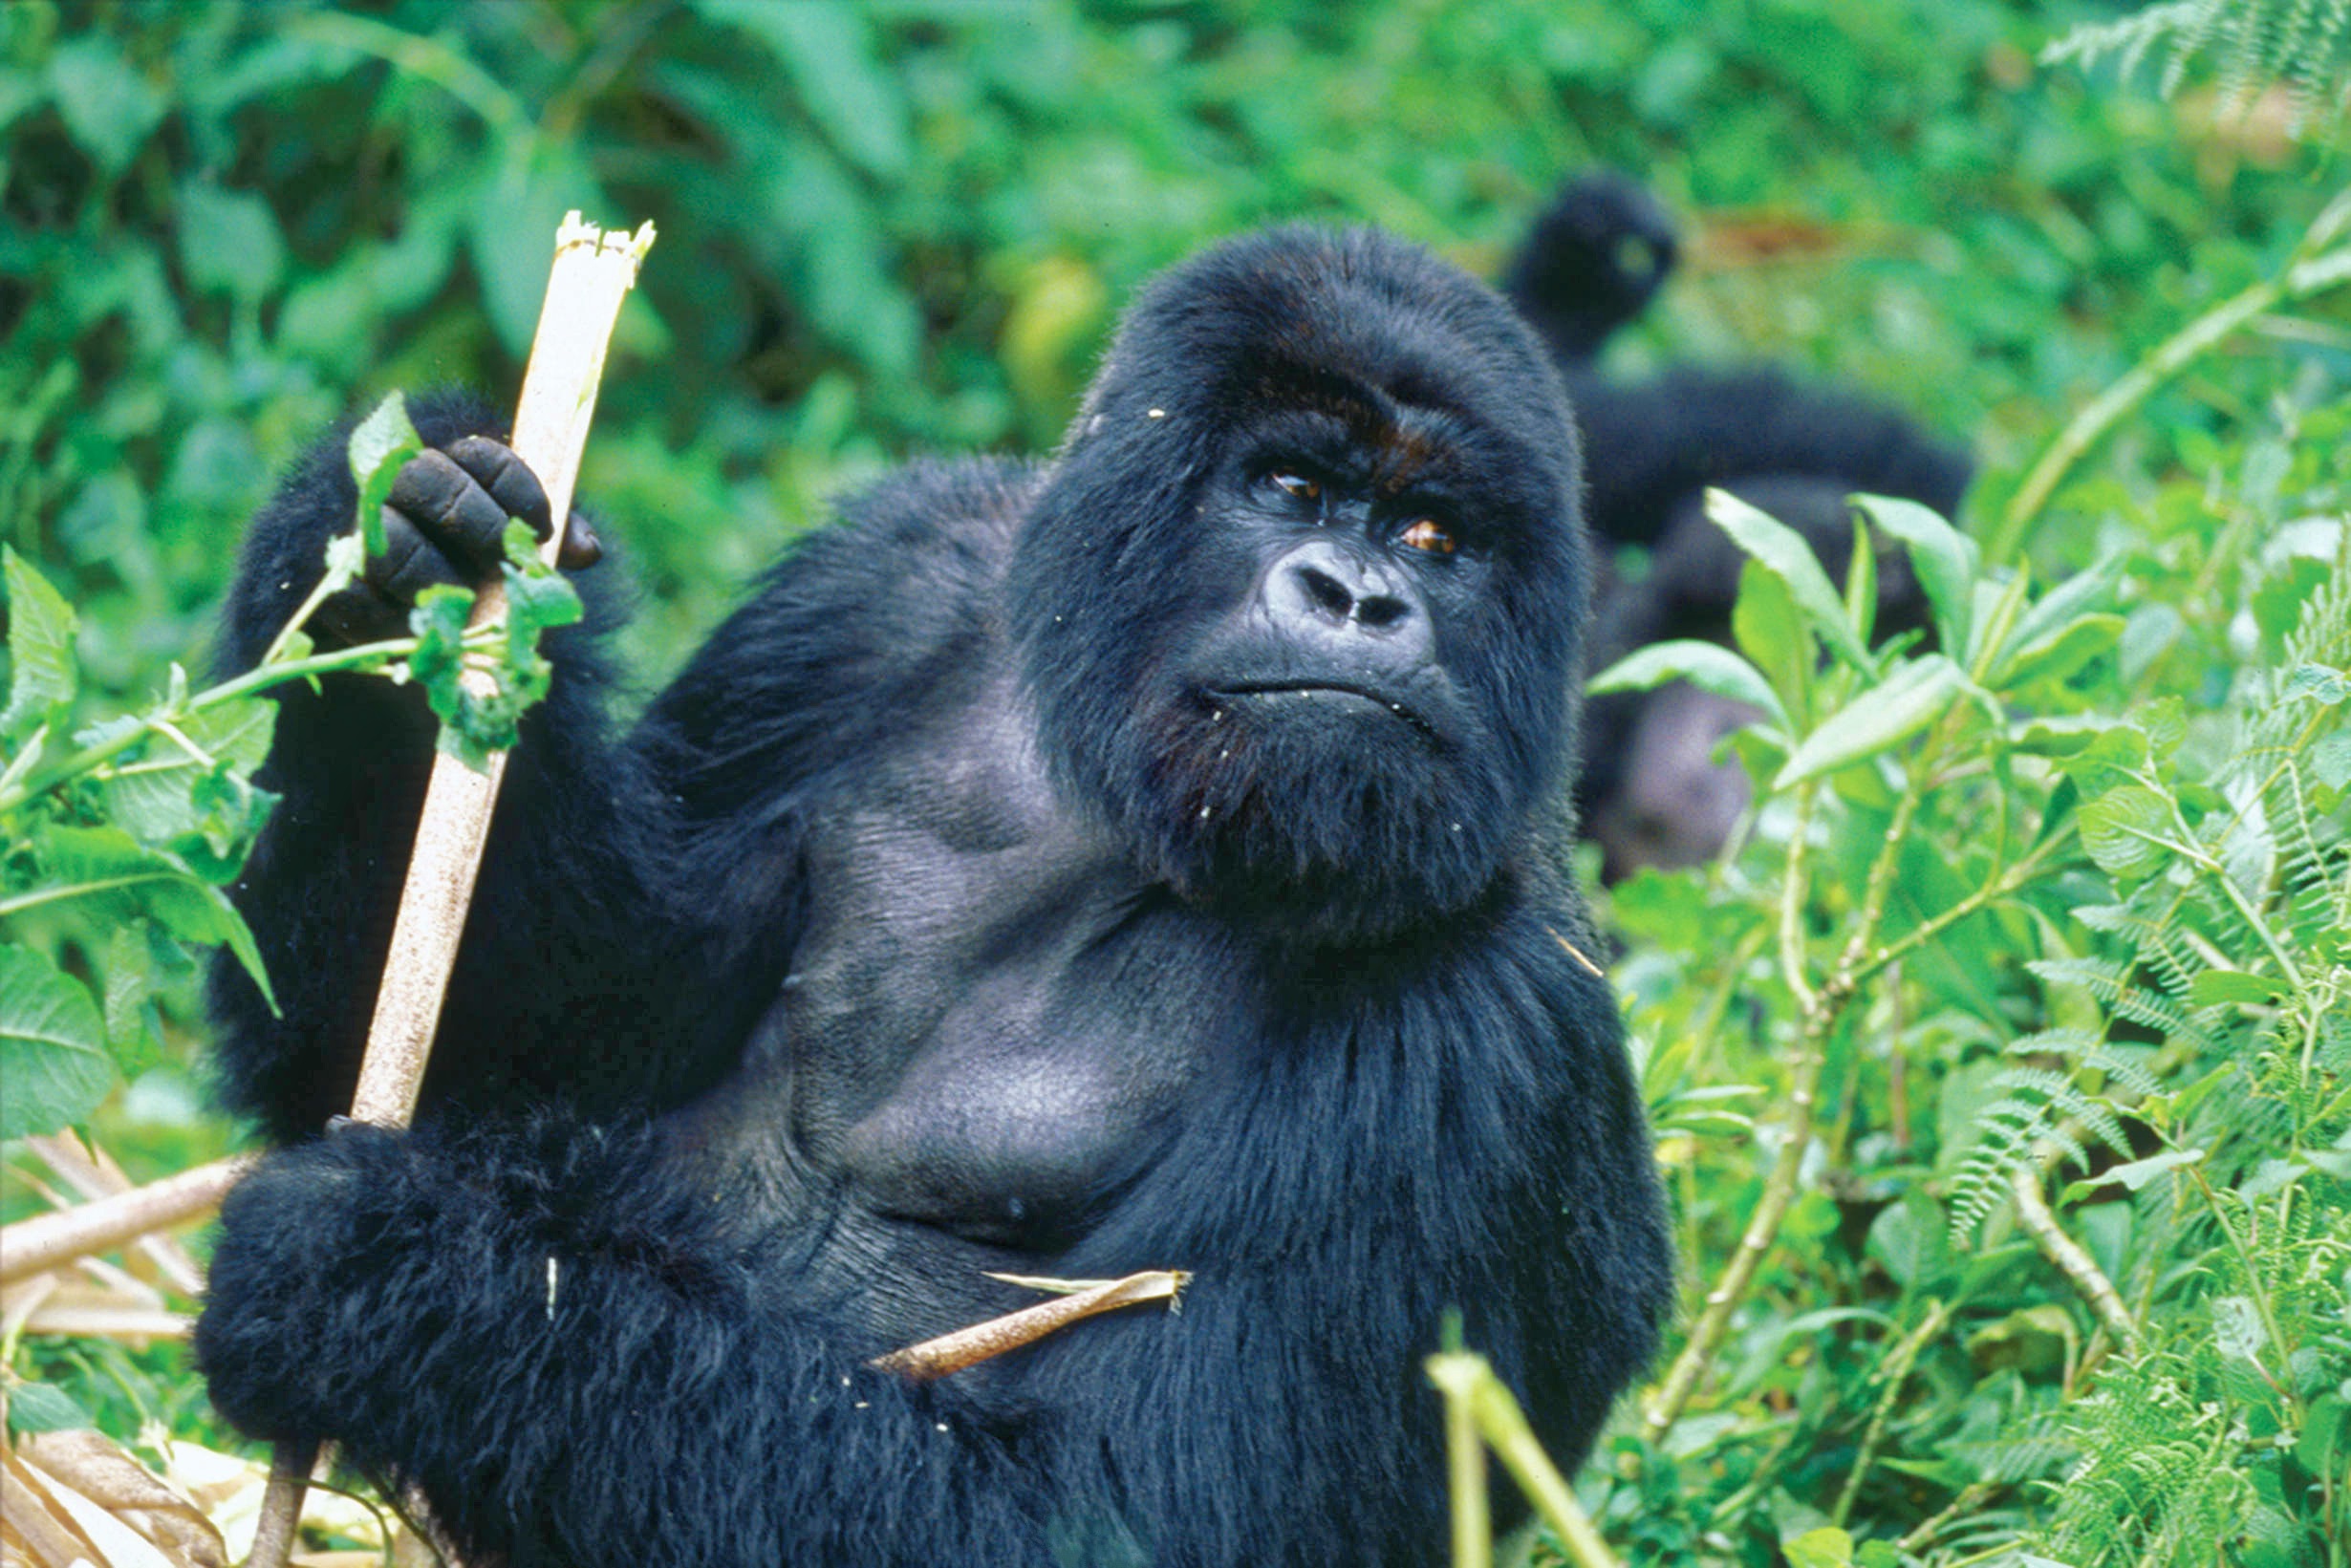
nature, grass, vine, animal, wildlife, wild, zoo, mammal, monkey, fauna, primate, gorilla, chimpanzee, ape, vertebrate, bamboo, western gorilla, great ape, common chimpanzee